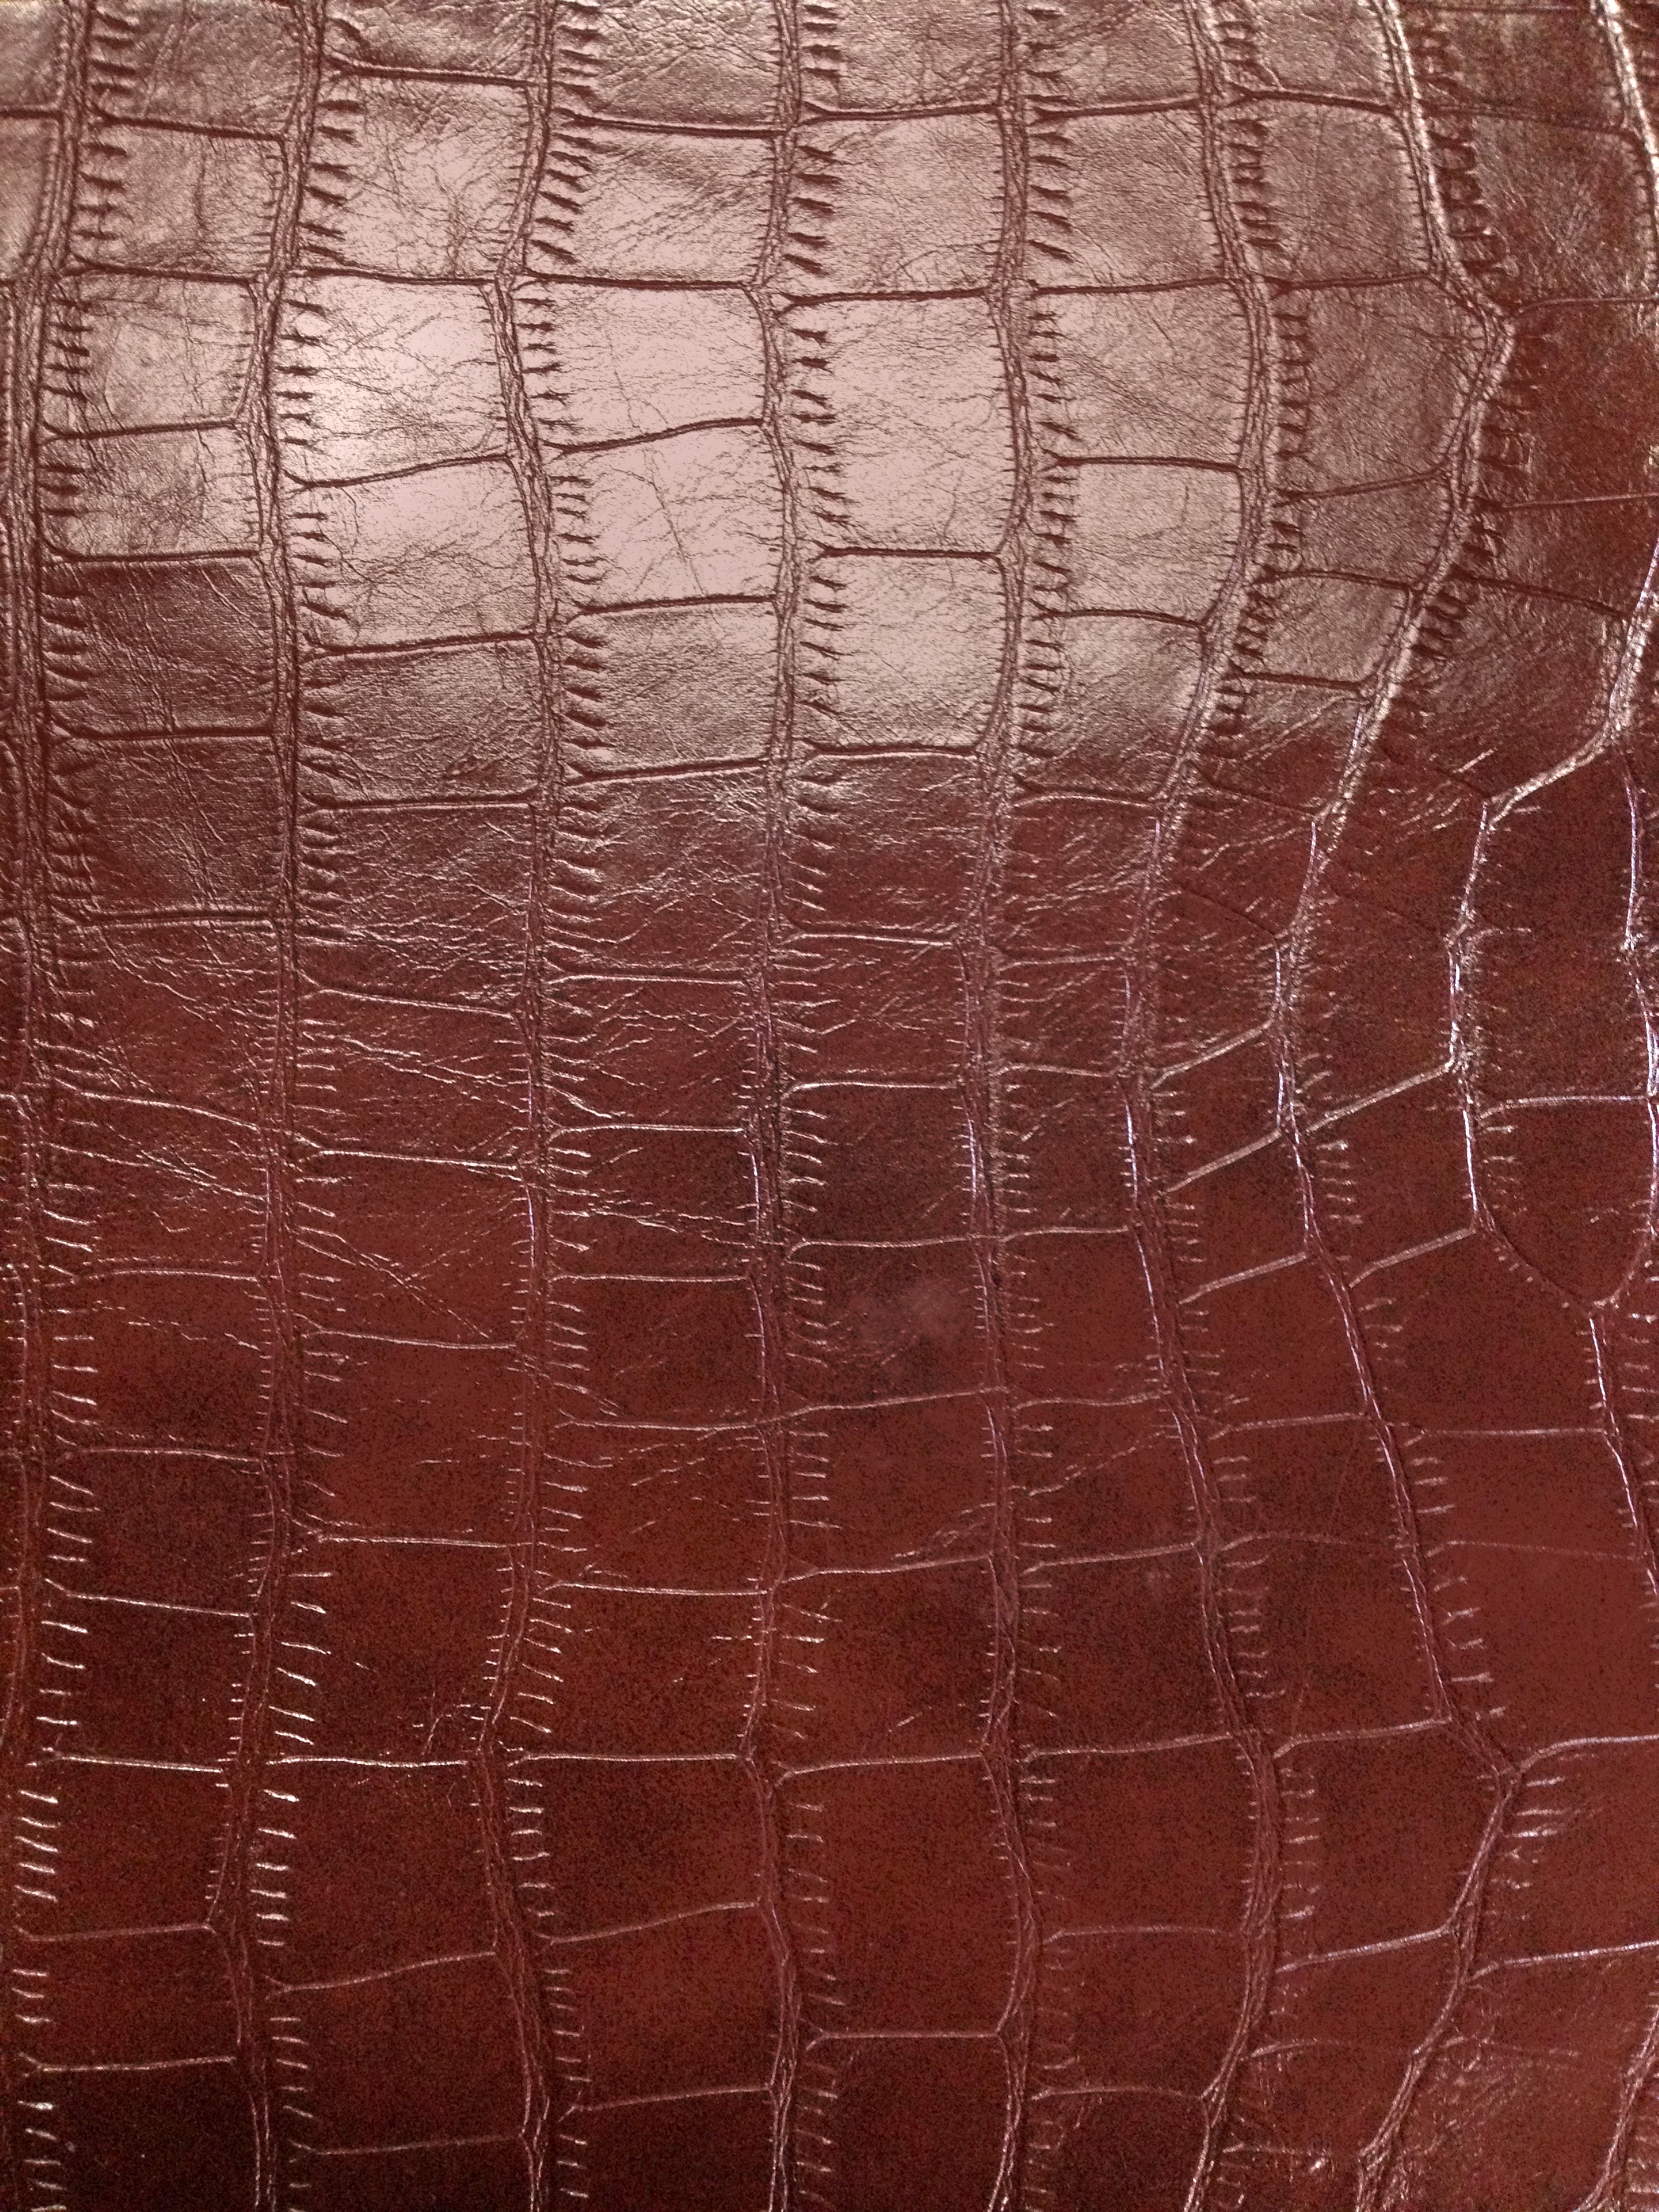
leather, texture, floor, pattern, brown, brick, material, fabric, textile, art, background, burgundy, flooring, leatherette, snake skin